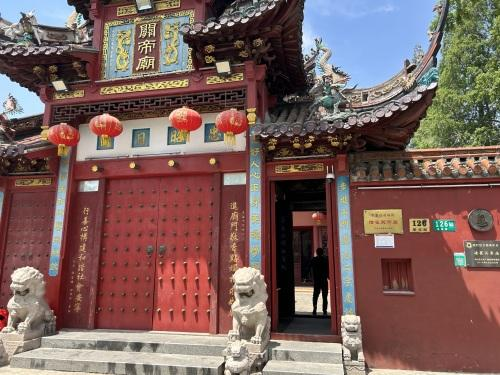
地标名称：诸翟关帝庙
所在城市：上海市·闵行区